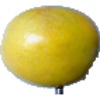
Label: Maracuja 1